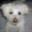
Label: dog